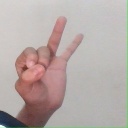
अक्षर: ण